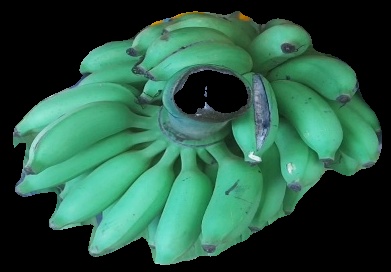
Variety: elakki-bale
Grade: grade2